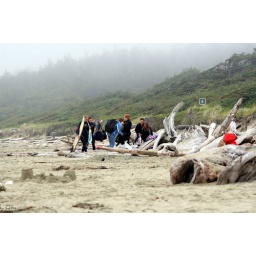
Surfers arrive for a day in the cold fog shrouded water - west coast Vancouver island copy